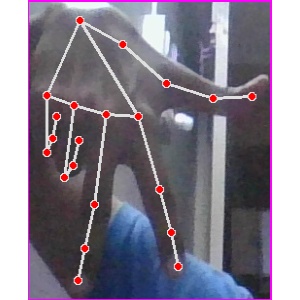
अक्षर: ग